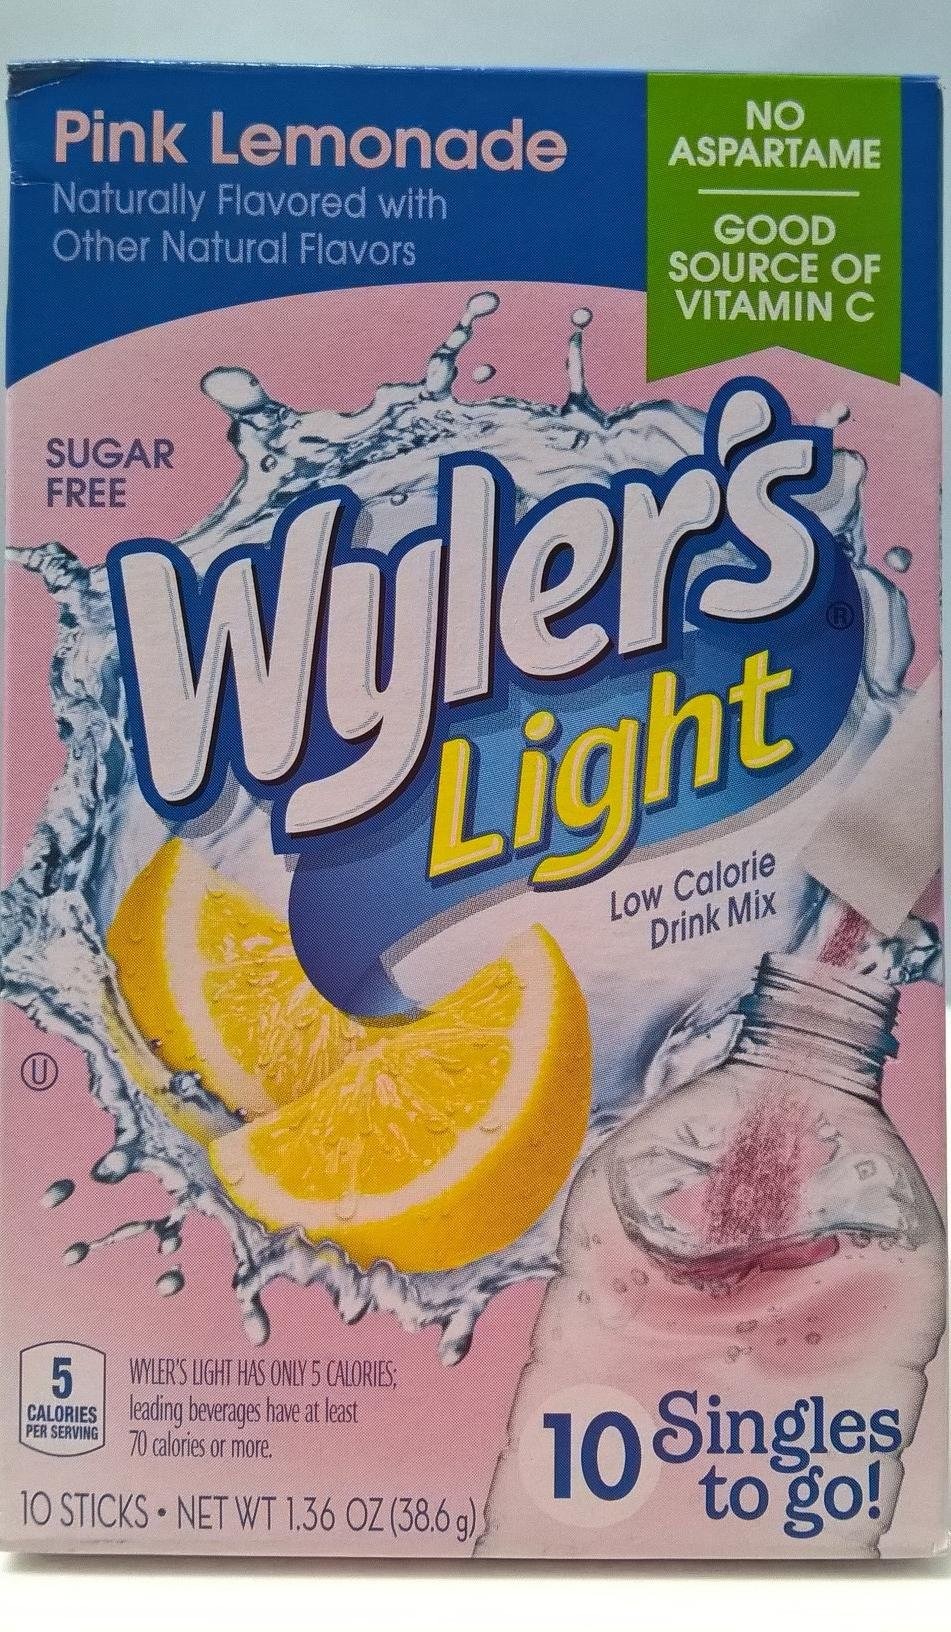
Item Name: Wyler's Light Singles To Go Pink Lemonade Soft Drink Mix, 10ct
Value: 1.0
Unit: Count

Price: 16.68